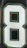
Number: 8